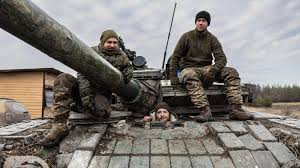
Label: Tank